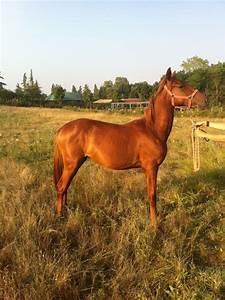
horse